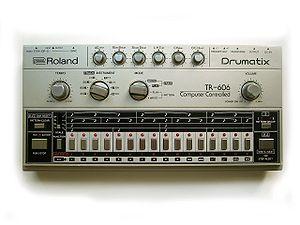
La Roland TR-606 Drumatix est une boîte à rythmes analogique programmable fabriquée par la société Roland de 1981 à 1984. Elle était à l'origine conçue pour être utilisée avec la Roland TB-303, un synthétiseur monophonique de basse, afin de fournir un accompagnement élémentaire à des guitaristes jouant seuls. La TR-606 fait partie de la ligne des instruments de musique électronique vintage de Roland particulièrement recherchés par les amateurs et collectionneurs.